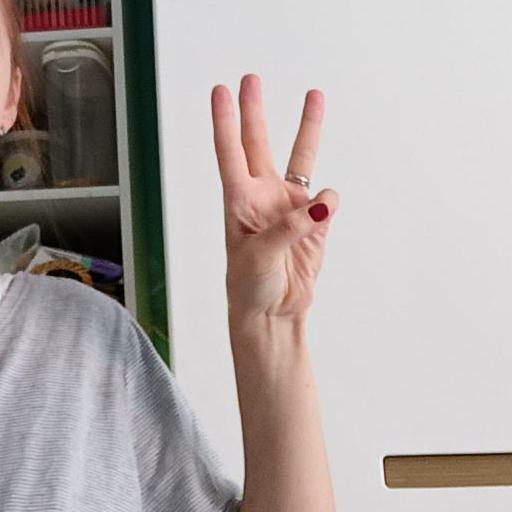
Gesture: three